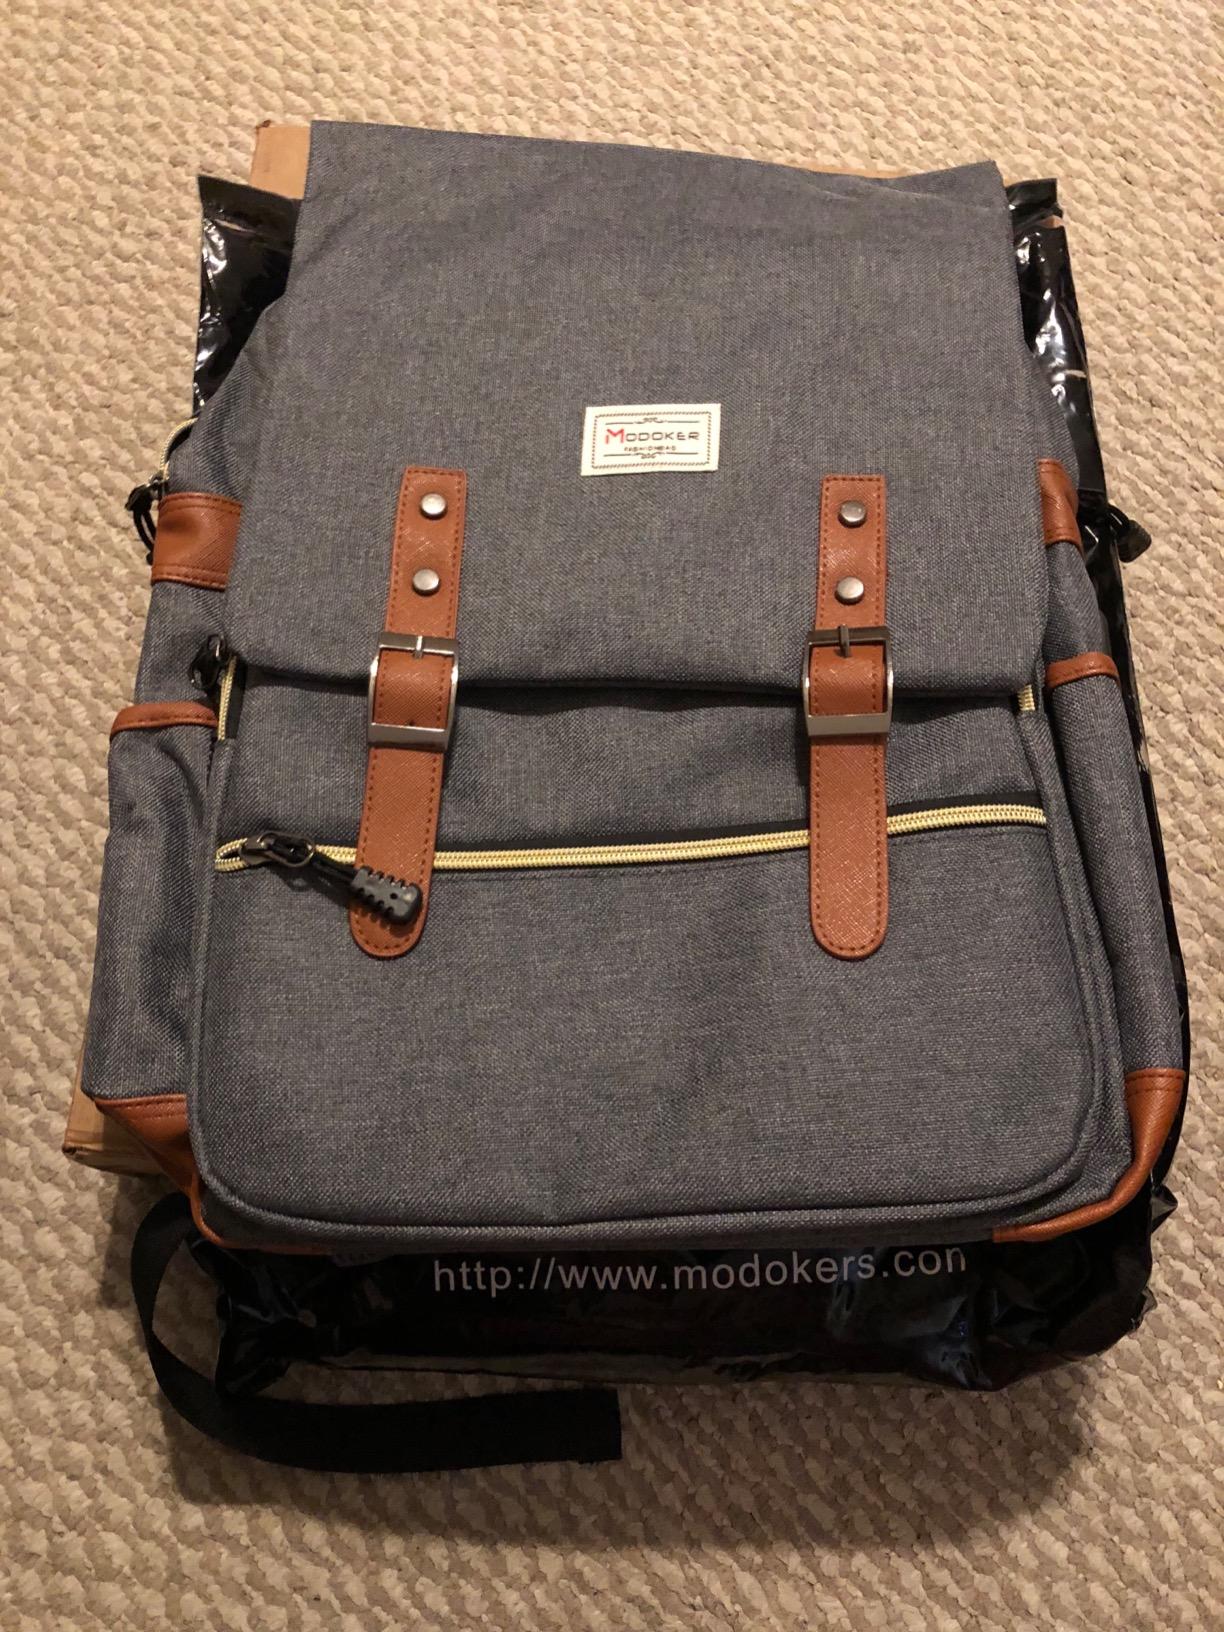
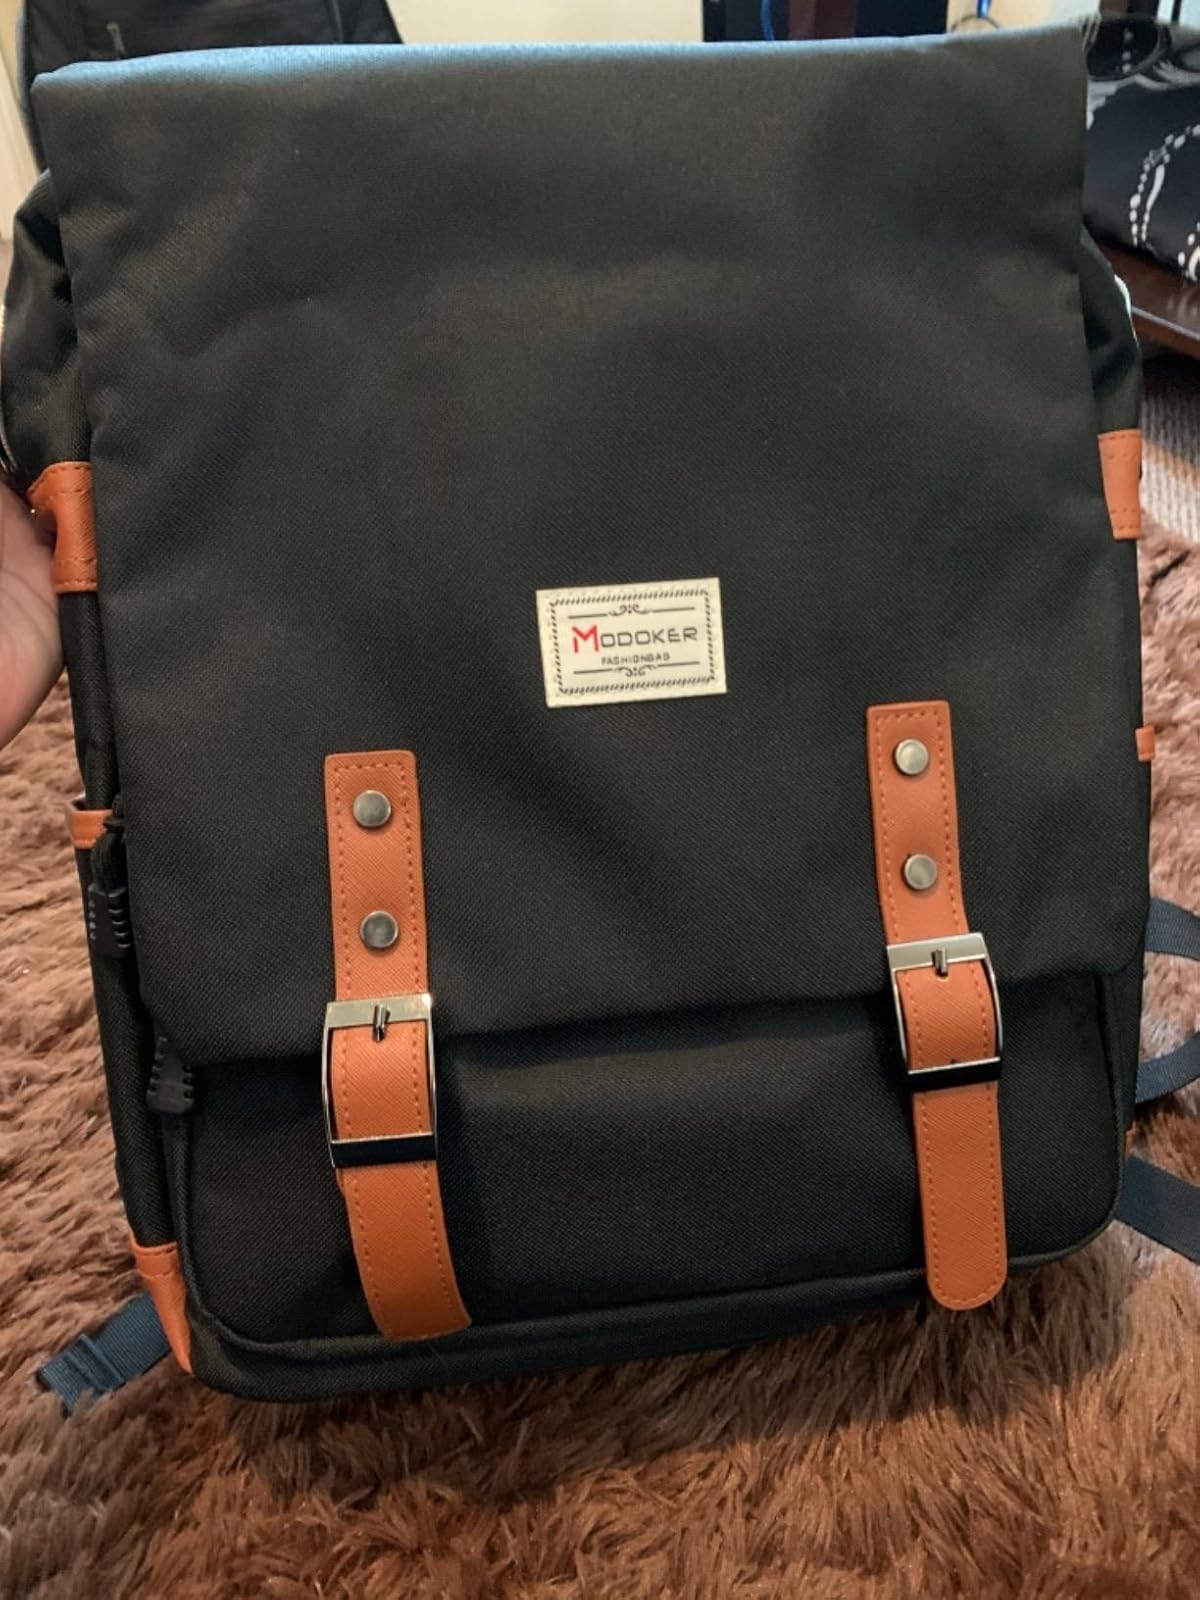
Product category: bag
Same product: no